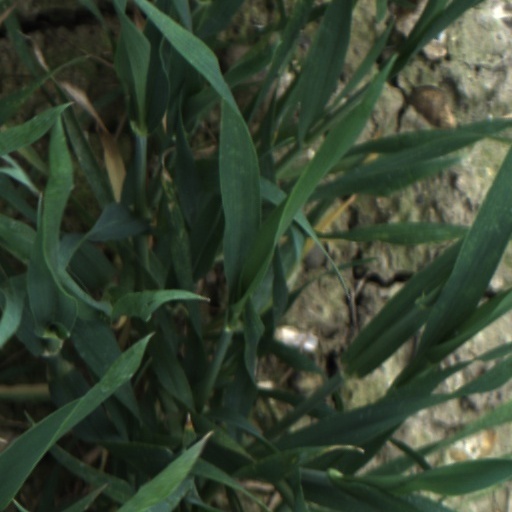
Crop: wheat